Geography of Scotland

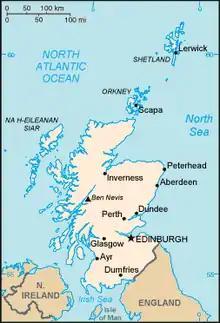
The territorial extent of Scotland has been relatively unchanged since the late 15th Century.

According to the General Register Office for Scotland, the total population of Scotland stood at 5,168,500 in June 2008, an increase of 2.1% since the census of April 2001. Scotland's share of the United Kingdom population has been declining in recent years and stands at just over 8.5% due to differential rates of growth in the home nations. However, an increasing birth rate and higher levels of inward migration to Scotland have reversed the decline and contributed to the recent population growth.